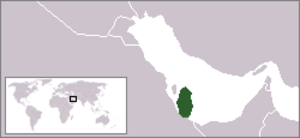
Cet article présente un résumé de l'histoire du Qatar.